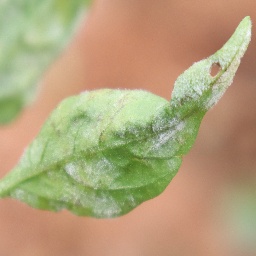
Label: powdery mildew